Mullard

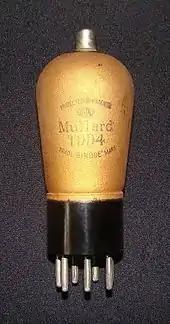
A Mullard TDD4 valve. The gold spray coating served no purpose other than to hide the blackened interior, as Mullard valves were still manufactured using the azide process, long abandoned by other makers.

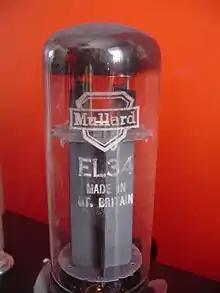
A Mullard EL34 power pentode

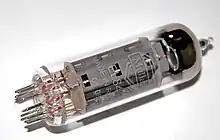
An EL84 valve made in Russia in the 21st century

Mullard Limited was a British manufacturer of electronic components. The Mullard Radio Valve Co. Ltd. of Southfields, London, was founded in 1920 by Captain Stanley R. Mullard, who had previously designed thermionic valves (US term: vacuum tube) for the Admiralty before becoming managing director of the Z Electric Lamp Co. The company soon moved to Hammersmith, London and then in 1923 to Balham, London. The head office in later years was Mullard House at 1–19 Torrington Place, Bloomsbury, now part of University College London.